Lakewood Stadium

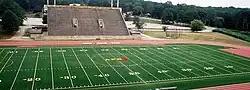
View from home side before renovation

Lakewood Stadium is a 10,000 seat stadium located in the Lakewood Heights neighborhood of southeast Atlanta, Georgia. The stadium is the larger of two stadiums owned and managed by the Atlanta Public Schools system. The other stadium is Eddie S Henderson Stadium, located on the campus of Midtown High School. In October 2006, Lakewood received an Honorable Mention in the Atlanta Journal-Constitution as one of the top 10 high school stadiums in the state of Georgia. As chosen by the voters of Atlanta, Lakewood was picked as the 4th best stadium for high school football in the Atlanta metro area.